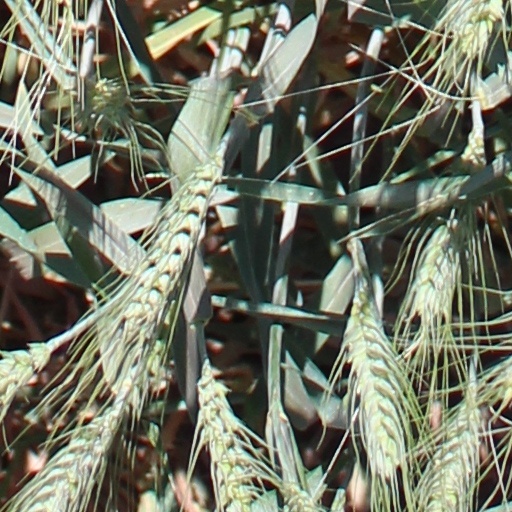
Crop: wheat